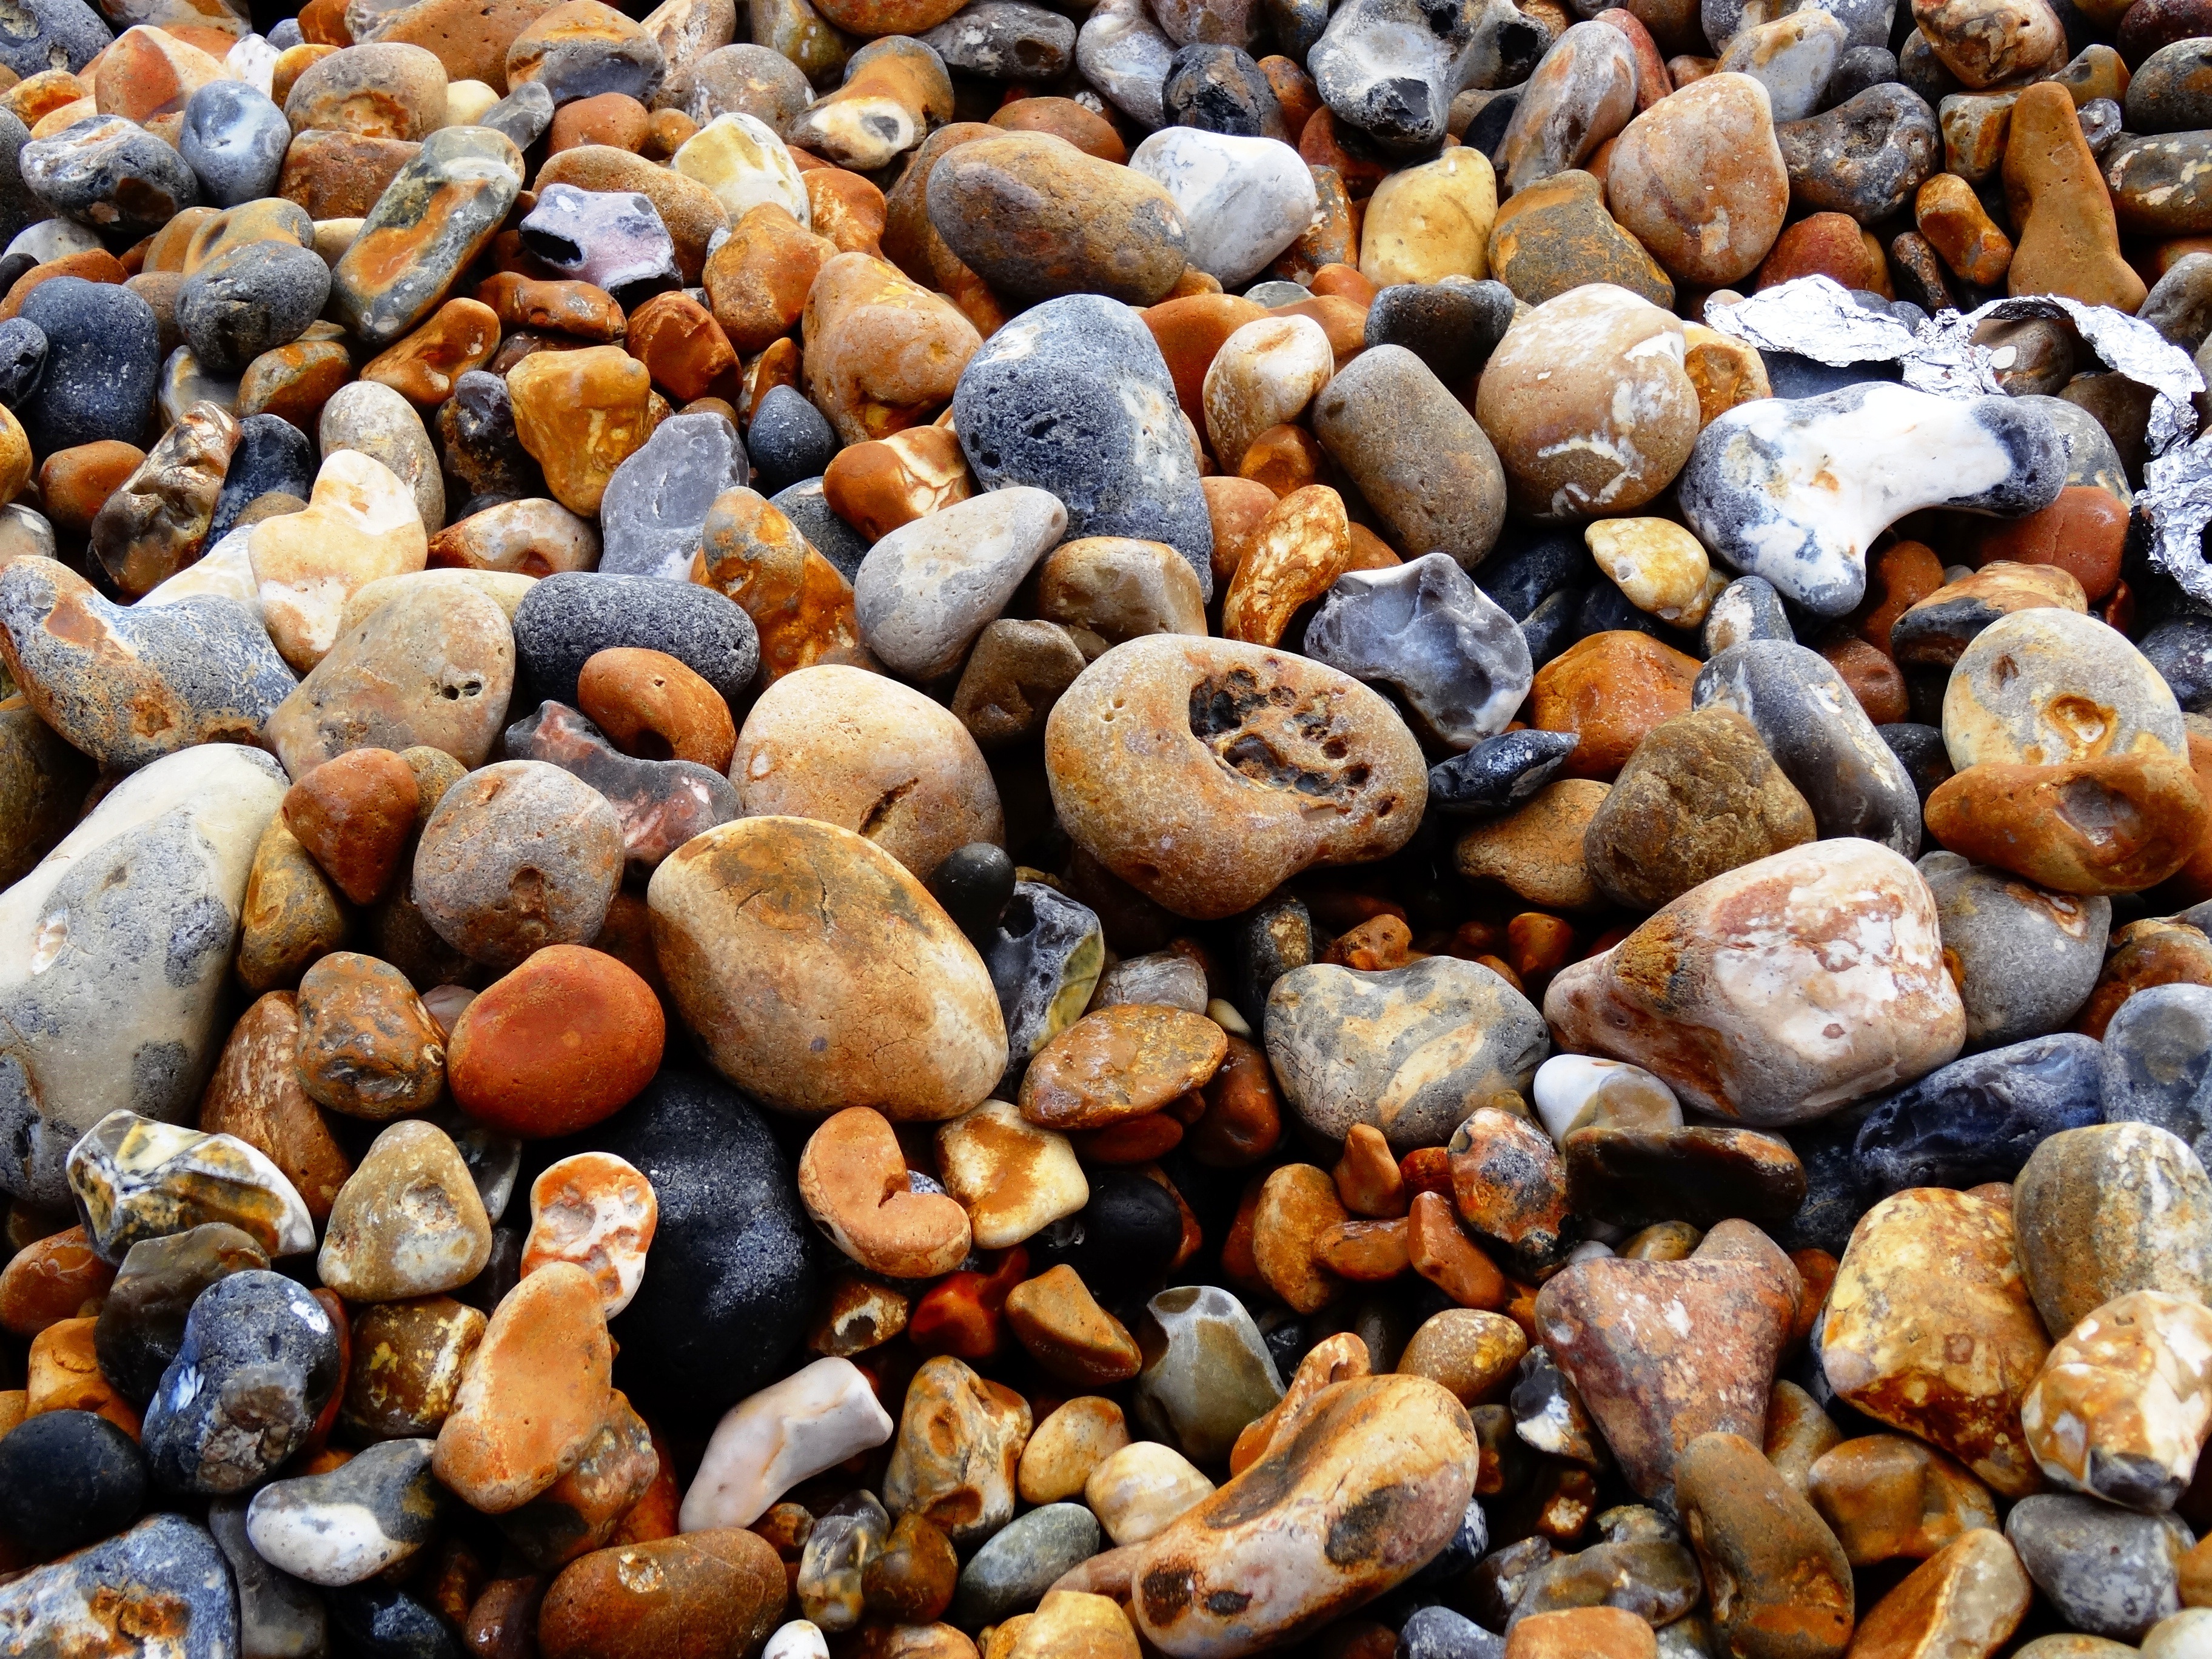
beach, sea, rock, food, produce, pebble, material, stones, bank, gravel, pebbles